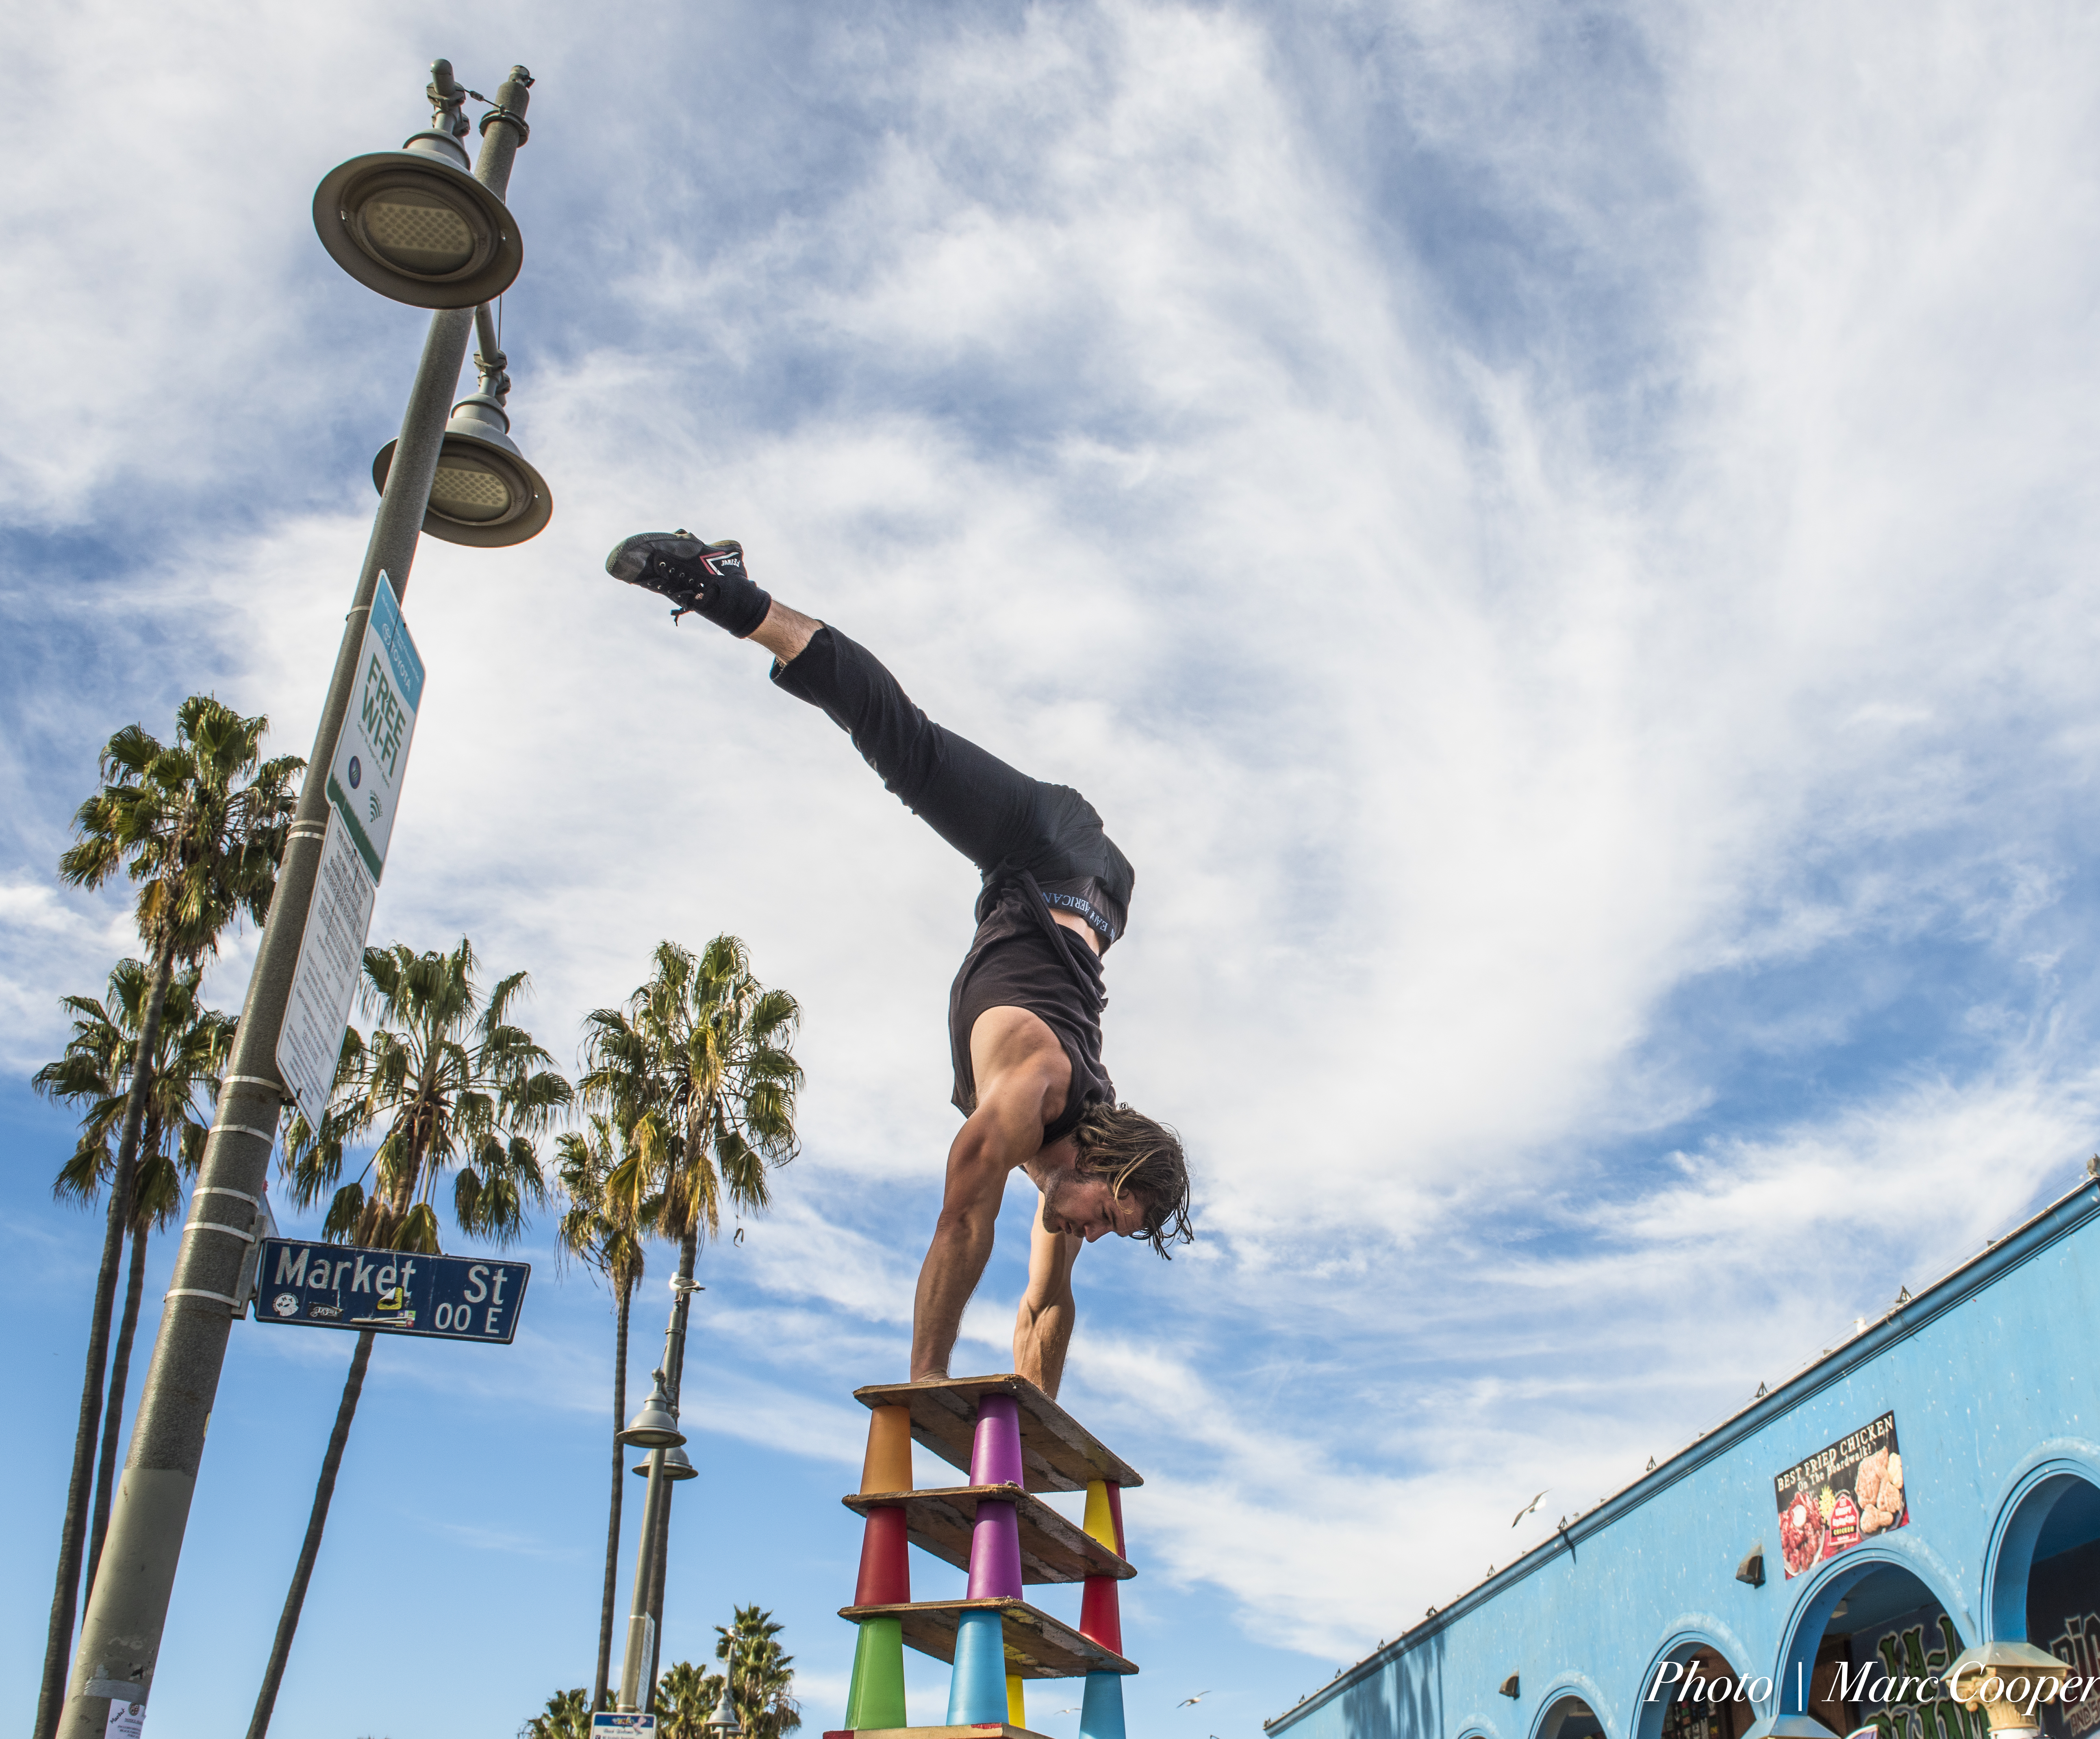
beach, boardwalk, street, jumping, amusement park, venice, nikon, performer, extreme sport, sports, d810, los, angeles, losangelesattractions, acrobat, physical exercise, atmosphere of earth